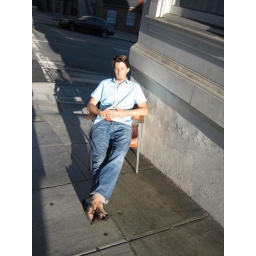
relaxing in an orange chair at sunset